East Norfolk Railway

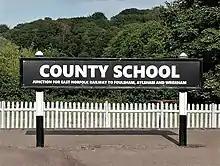
Replica junction board at County School, 2019

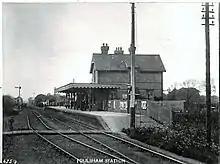
Postcard view of Foulsham station

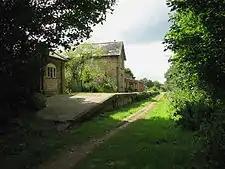
Reepham station in 2008

The ENR branch line to Aylsham and County School diverged westwards from the Cromer line just north of Wroxham station on a 10 chain radius curve. The "Western Extension" opened as far as Aylsham on 1 January 1880, with service reaching Cawston on 1 September. The line to Reepham was opened in 1881, at the same time as the East Norfolk Railway was amalgamated with the Great Eastern Railway. County School was opened as the junction with the former Norfolk Railway line from Norwich to Fakenham in 1882.